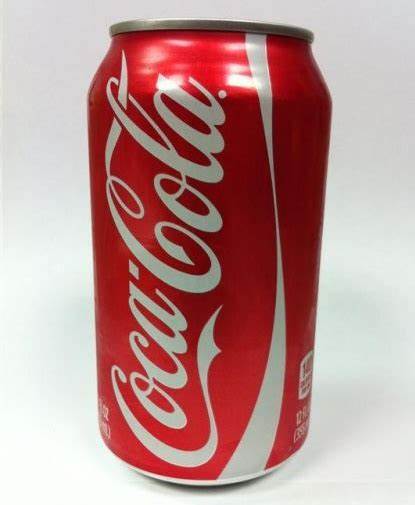
Waste category: metal